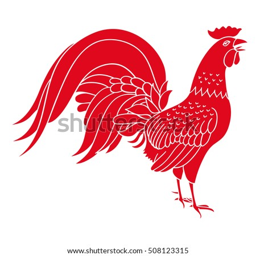
rooster , symbol on the calendar .